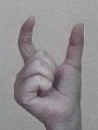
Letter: nun